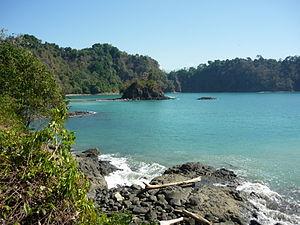
Le parc national Manuel Antonio se situe sur la côte pacifique du Costa Rica, dans la province de Puntarenas. Manuel Antonio a été sélectionné par la revue Forbes en 2011 parmi les 12 parcs les plus beaux du monde.